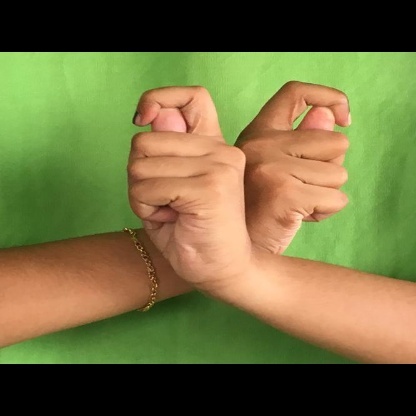
Mudra: Berunda